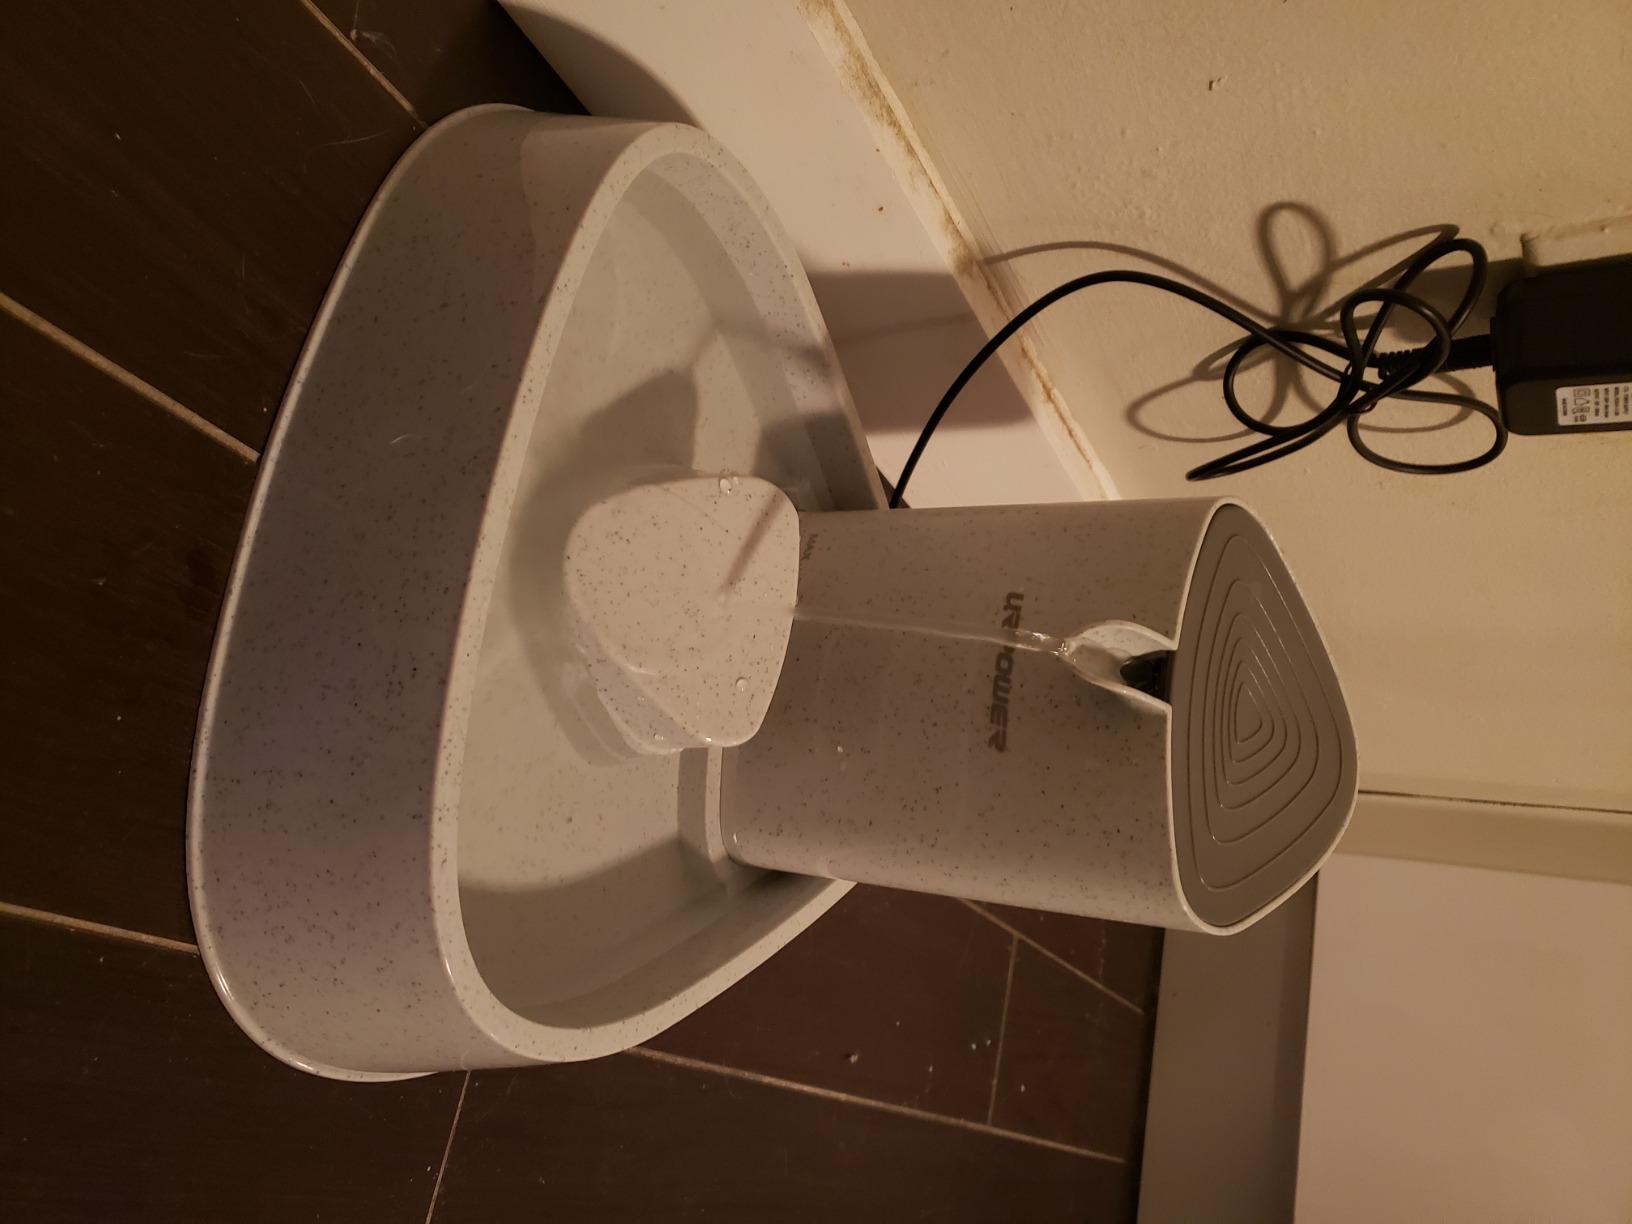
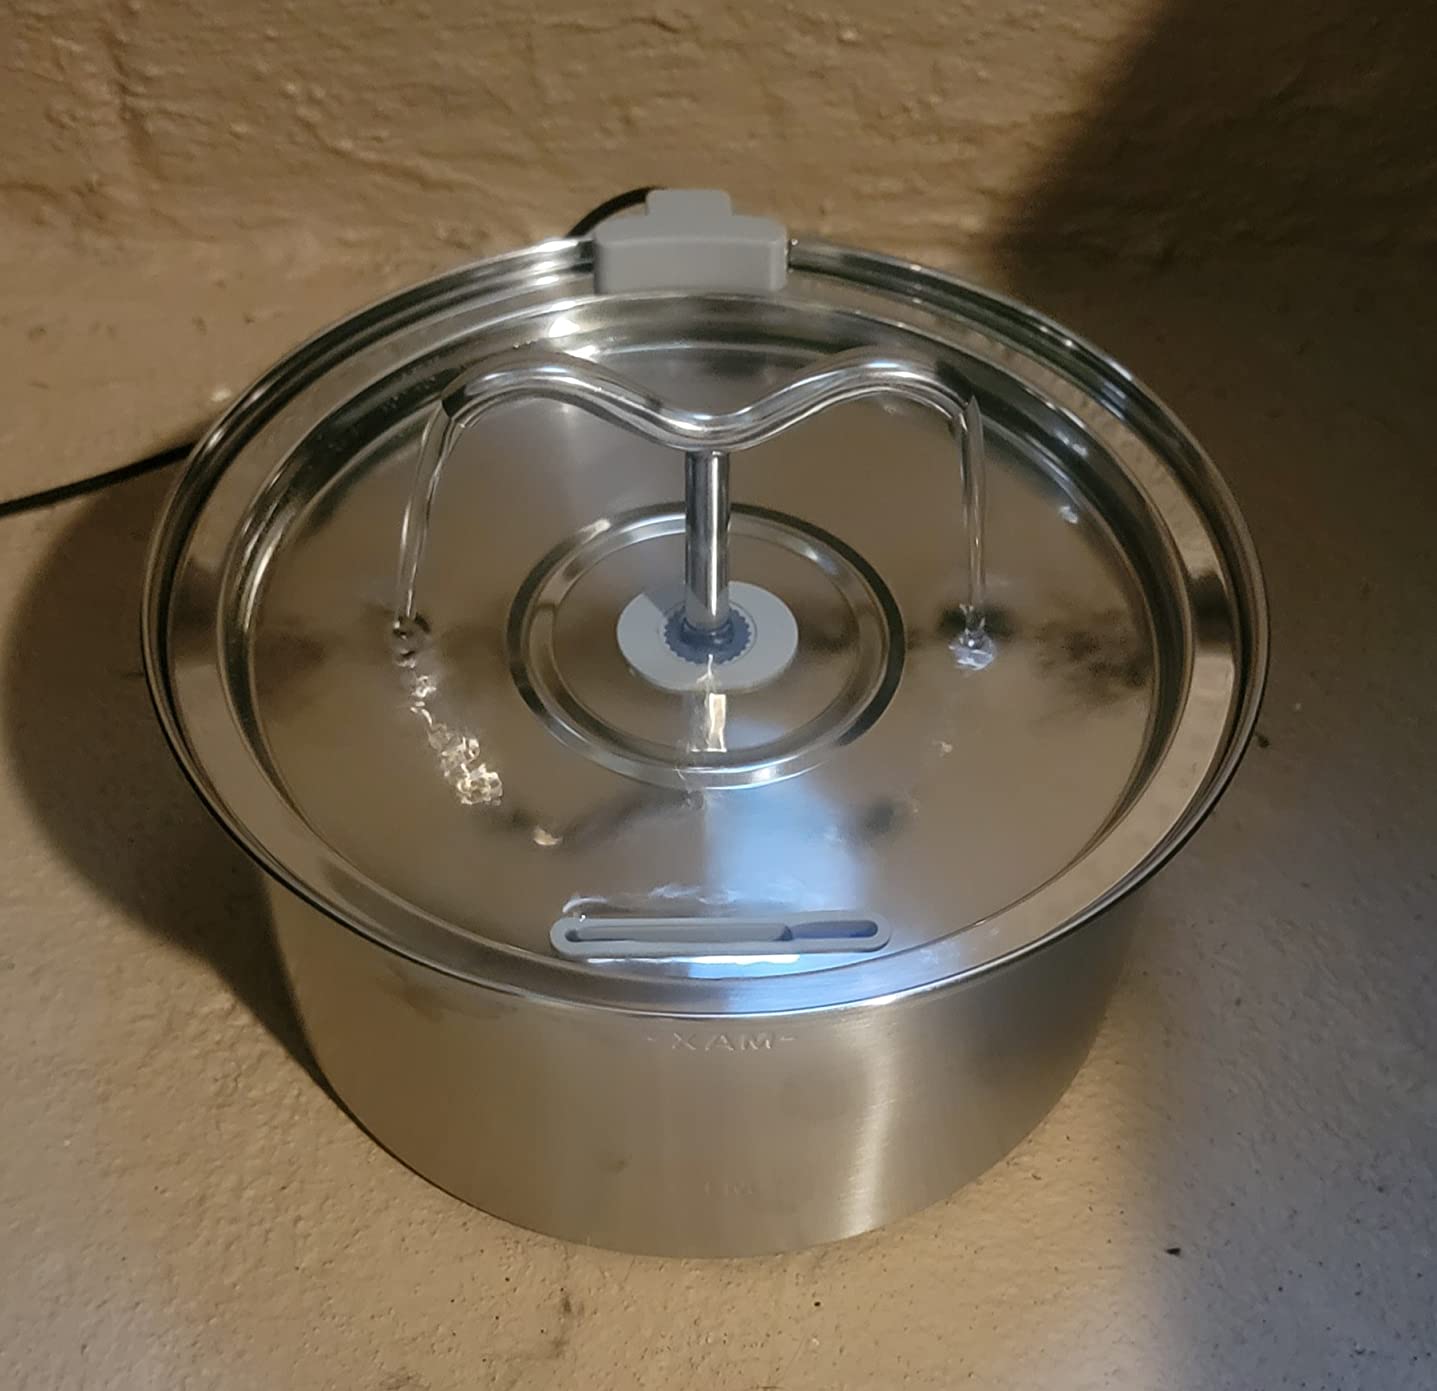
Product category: items_bowl
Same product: no